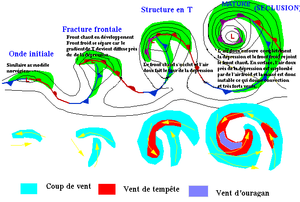
Le courant-jet d'occlusion est une zone réduite de vents très forts et turbulents près de la surface dans le quadrant sud-ouest d'une dépression en occlusion rapide. Elle est marquée par un renforcement du gradient de pression, qui se forme juste à l'arrière et au sud d'un système actif des latitudes tempérées en phase terminale d'un développement rapide. Ce courant se développe dans le dernier stade du modèle de cyclogénèse de Shapiro-Keyser. Ces vents soufflent dans une zone où le ciel se dégage le long d'un corridor incurvé sur les images d'un satellite météorologique et lui a valu le nom de « Sting jet » en anglais pour sa ressemblance avec la forme de l'aiguillon d'un scorpion.
"Un cyclone extratropical, parfois nommé cyclone des latitudes moyennes, est un système météorologique de basse pression, d'échelle synoptique, qui se forme entre la ligne des tropiques et le cercle polaire. Il est associé à des fronts, soit des zones de gradients horizontaux de la température et du point de rosée, que l'on nomme aussi ""zones baroclines"".
La cyclogénèse ou cyclogenèse est le développement ou l'intensification d'une circulation cyclonique dans l'atmosphère qui mène à la formation d'une dépression. Son opposé est la cyclolyse et son équivalent pour la formation d'anticyclones est l'anticyclogénèse. La cyclogénèse s'applique à la formation des dépressions des latitudes moyennes, ou extra-tropicales, dont la dynamique est le résultat de la divergence des vents des niveaux supérieurs de la troposphère dans des zones de contrastes thermiques appelés fronts météorologiques.